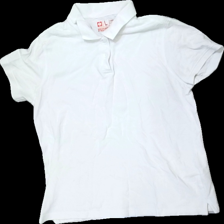
View: front
Type: Top
Category: Ladies
Brand: Not in the list
Brand text on label: engelbert strauss
Colors: White
Material: 100% cotton
Cut: Regular
Size: L
Season: All
Stains: Major
Damage location: bottom center
Damage 2 location: bottom right
Damage 3: fläck
Damage 3 location: bottom right
Price range: <50
Recommended usage: Export
Description: vit pike med fläck bak